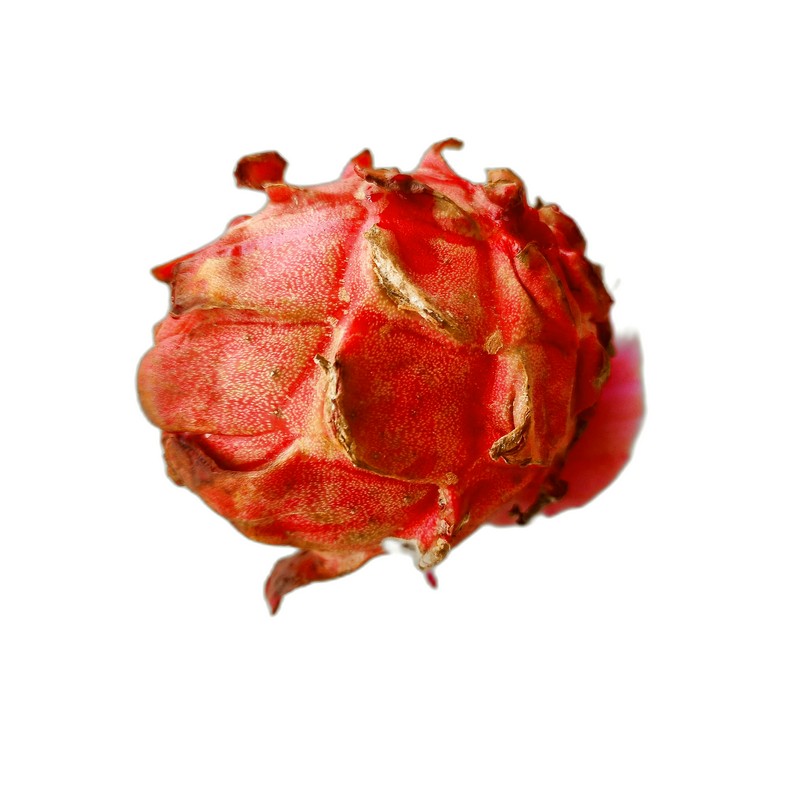
Label: Defect Dragon Fruit